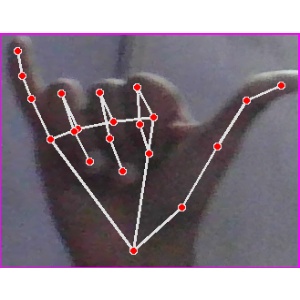
अक्षर: य